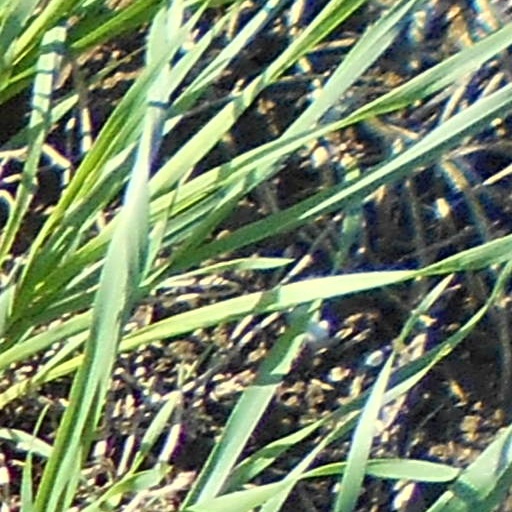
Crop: wheat